Philippe Starck

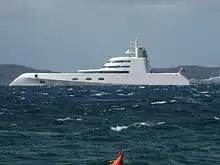
A (motor yacht)

The buildings Starck designed in Japan, starting in 1989, went against the grain of traditional forms. The first, "Nani Nani", in Tokyo, was described as a biomorphic shed. A year later he designed the Asahi Beer Hall in Tokyo, a building topped with a golden flame. This was followed in 1992 by "Le Baron Vert" office complex in Osaka.